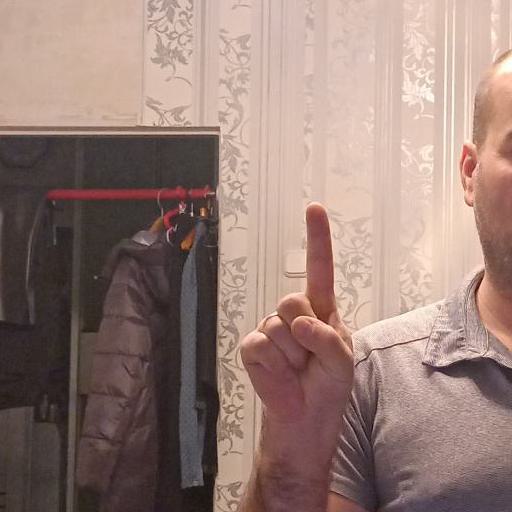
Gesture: one